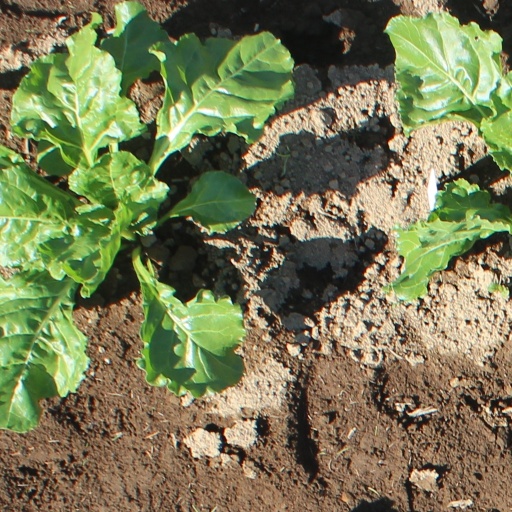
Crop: sugar beet